Castle of Monsanto

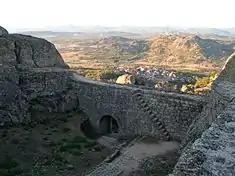
The entranceway into the courtyard from within the compound

The castle was located in an urban-rural location, in an area that marks the territory, on a hilltop that is above sea level, situated on the right margin of the Rio Ponsul and overlooking the urban nucleus and parish of São Salvador. The site dominates the plains that extend to the "Serra da Gardunha" (in the west), Idanha and reservoir. Within its walls is the Chapel of Santa Maria do Castelo, the ruins of the Chapel of São João and Romanesque Church of São Miguel, vestiges of the old settlement, and several telecommunication towers. Surrounding this are several tombs and carved openings in the rock faces, an area characterized by granite outcroppings and abrupt cliff faces. In the east, is a lookout to the eastern frontier, with the south and southeast overlooking the valleys of Ponsol and Aravil, in addition to the "Cerro da Cardoza". In the north is the "Serra da Estrela" (Portugal's tallest continental mountain range) and views of the Castle of Penamacor and Castle of Belmonte (Belmonte).